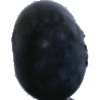
Label: blueberry